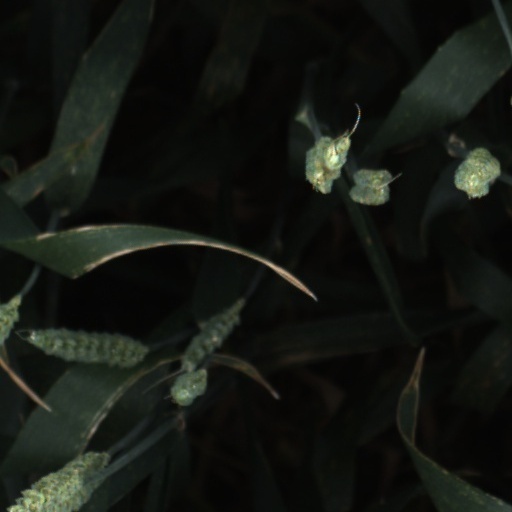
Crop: wheat